Nami Nandi Adigal

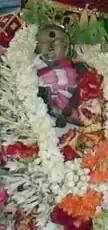

Nami Nandi Adigal, also spelt as Naminandi adigal, Naminandi adikal and Naminanti Atikal, and also known as Naminandi and Naminandhi, is a Nayanar saint, venerated in the Hindu sect of Shaivism. He is generally counted as the 27th in the list of 63 Nayanars.